Derviš Korkut

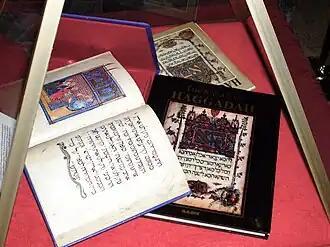
The Sarajevo Haggadah

Derviš Korkut (5 May 1888 – 28 August 1969) was a Bosnian Muslim scholar and humanist. A librarian and curator of the National Museum of Bosnia and Herzegovina, he is famous for saving the Sarajevo Haggadah from the Nazis and Ustashas during the Holocaust in the Independent State of Croatia, a Nazi German puppet state in Yugoslavia during World War II.